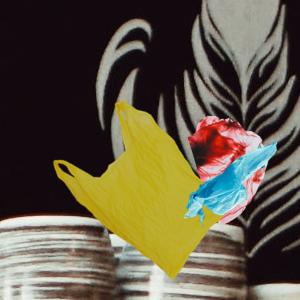
Label: plasticbags